Batang uprising

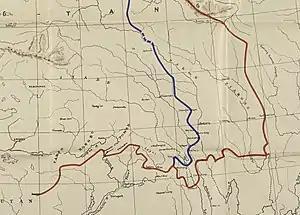
Map of Kham, with its border marked in red, and the division between Lhasa-controlled and Peking-controlled territories in blue (map from the 1914 Simla Convention)

Batang was at the frontier of Qing China where authority was shared between local Kham chiefs and Tibetan Buddhist monasteries. The lamas in the monastery were under the suzerainty of Lhasa, Tibet. While Kham chiefs and Tibet were under Qing rule, Qing authority over Tibet was weak.